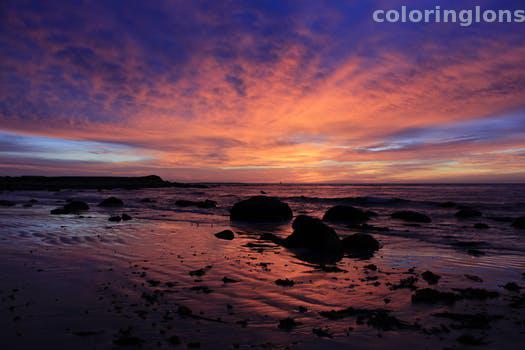
Label: Watermark